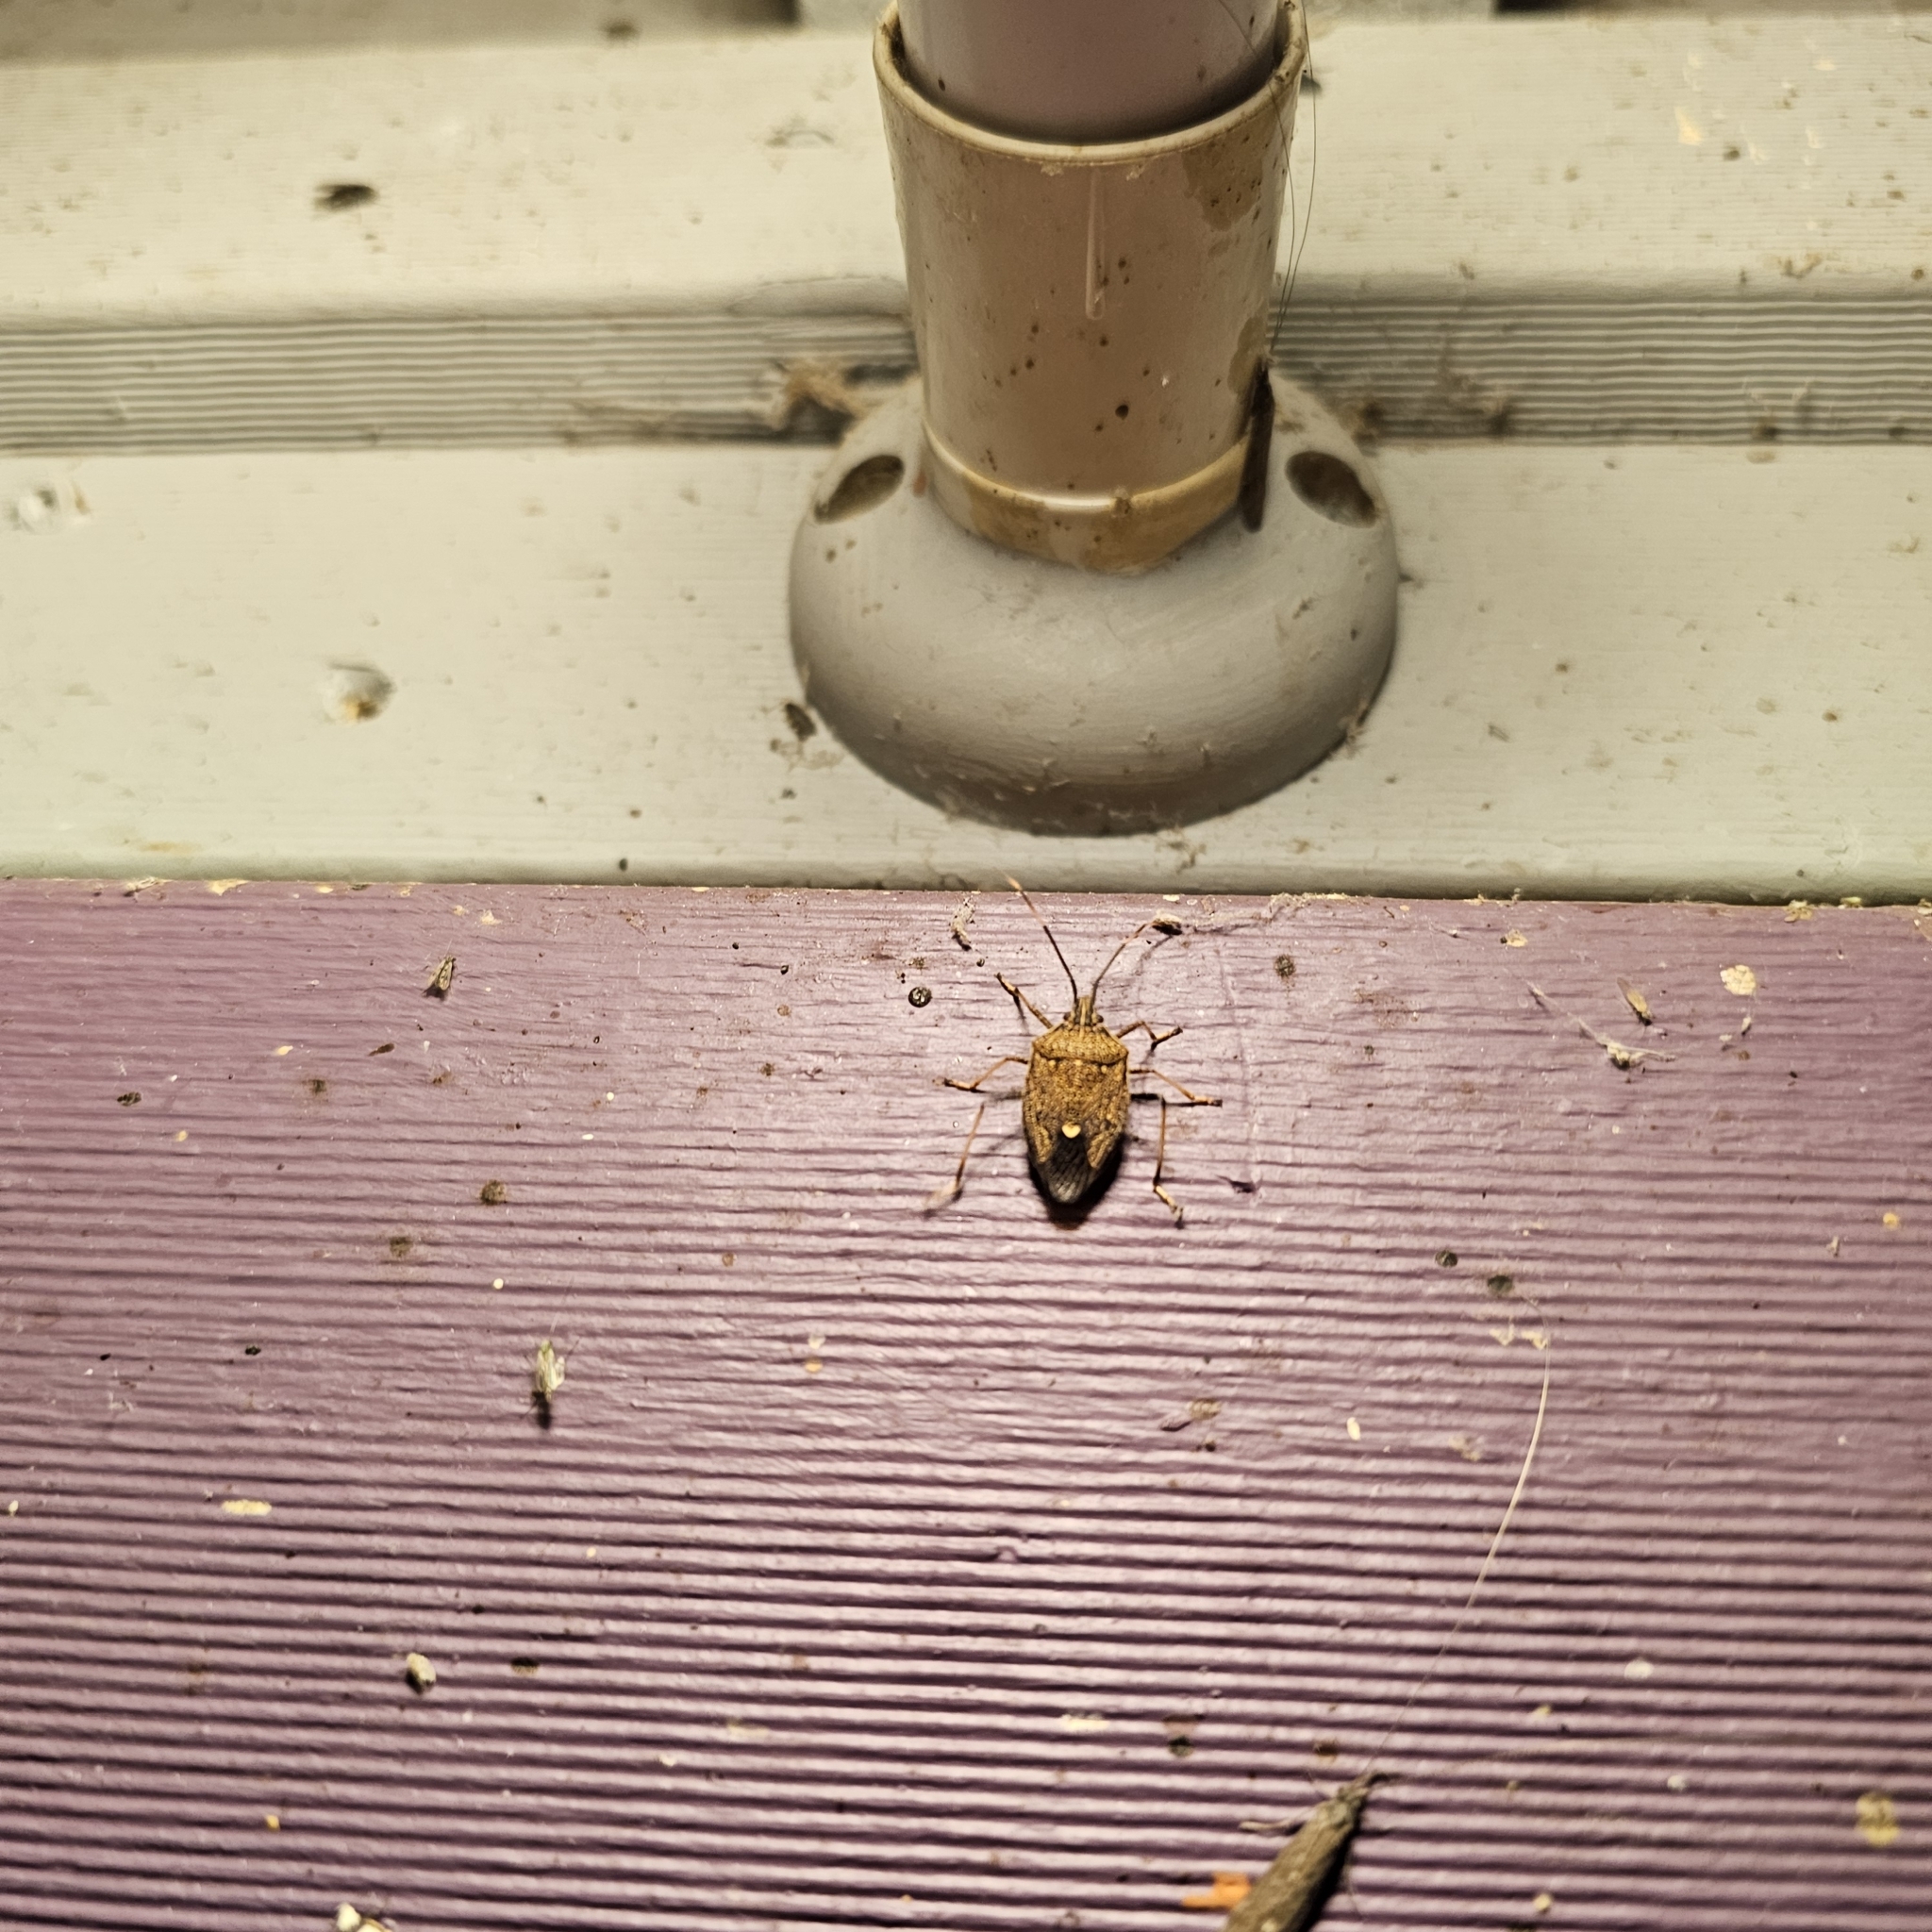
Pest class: stink_bug